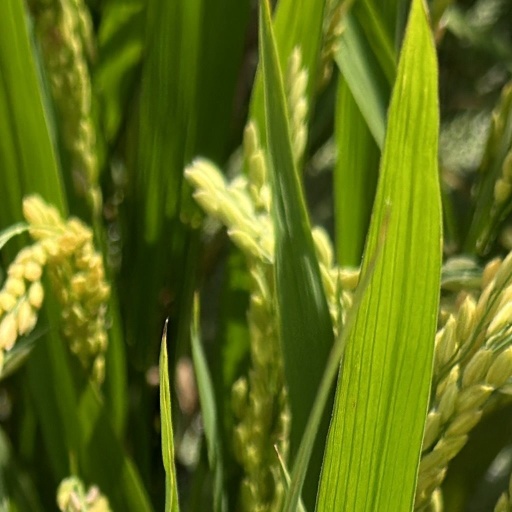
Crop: rice